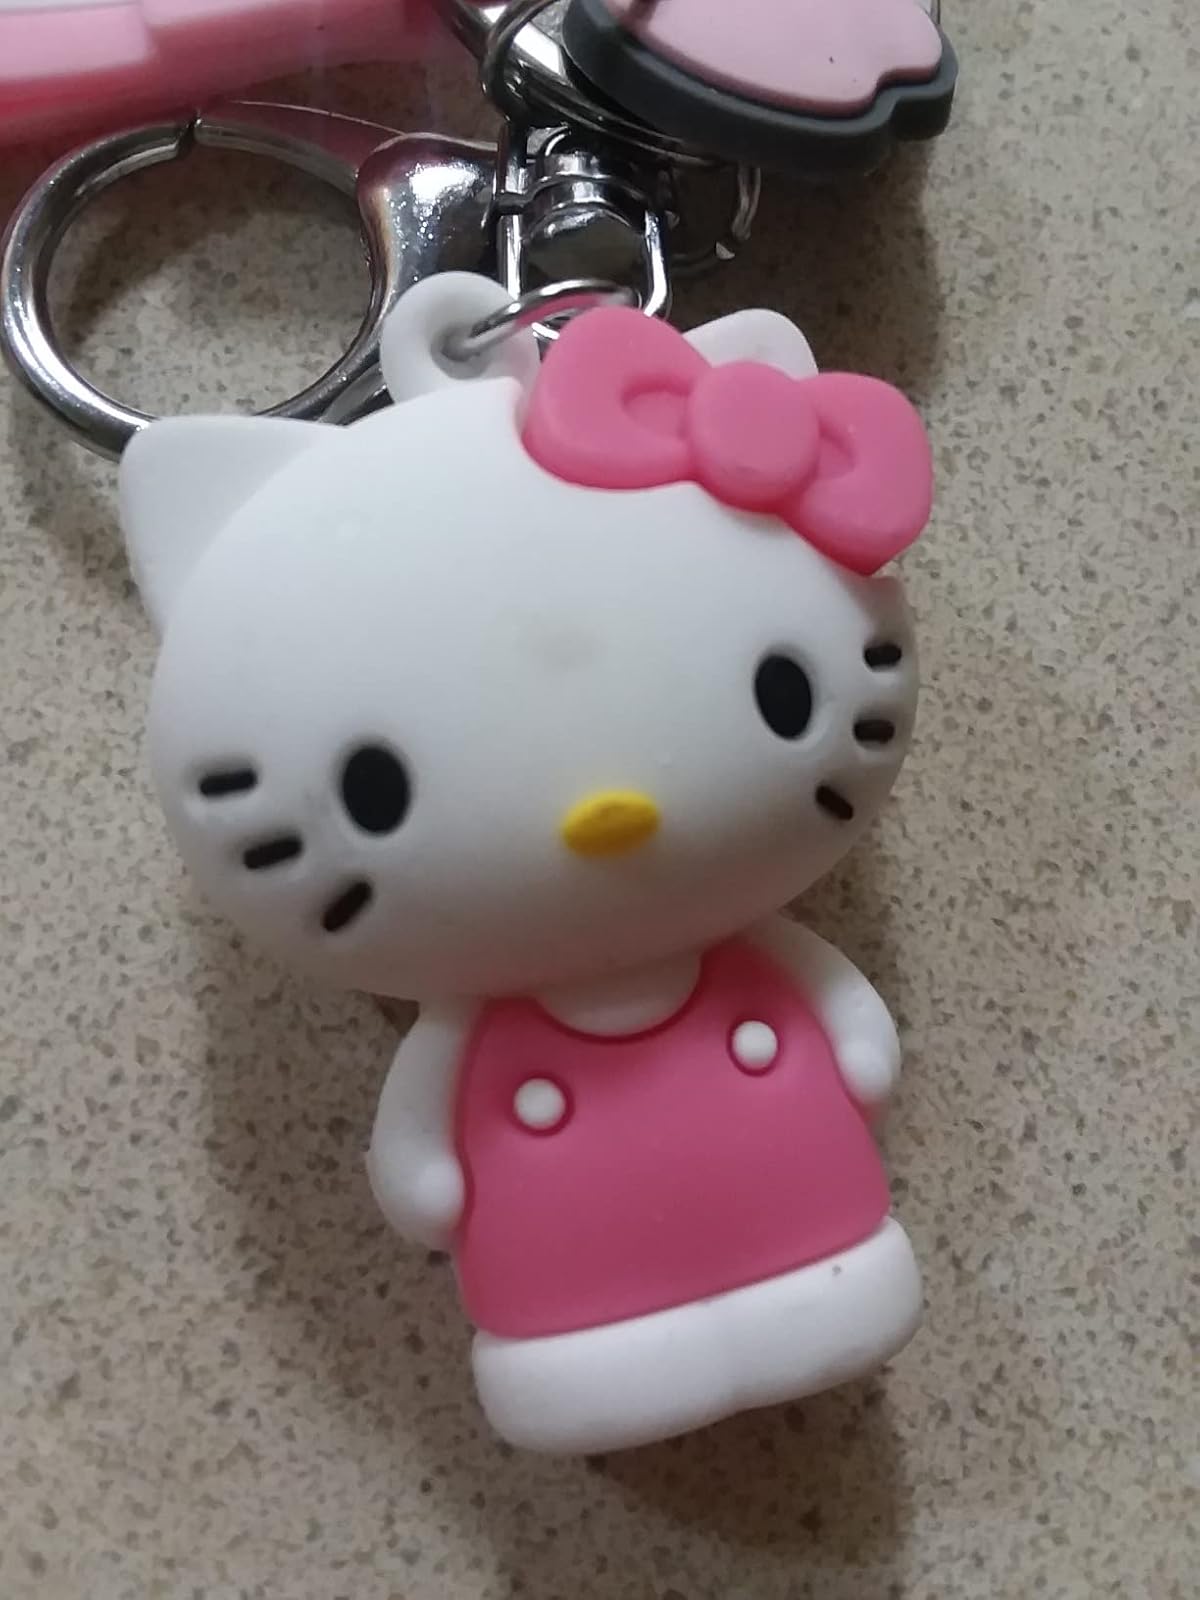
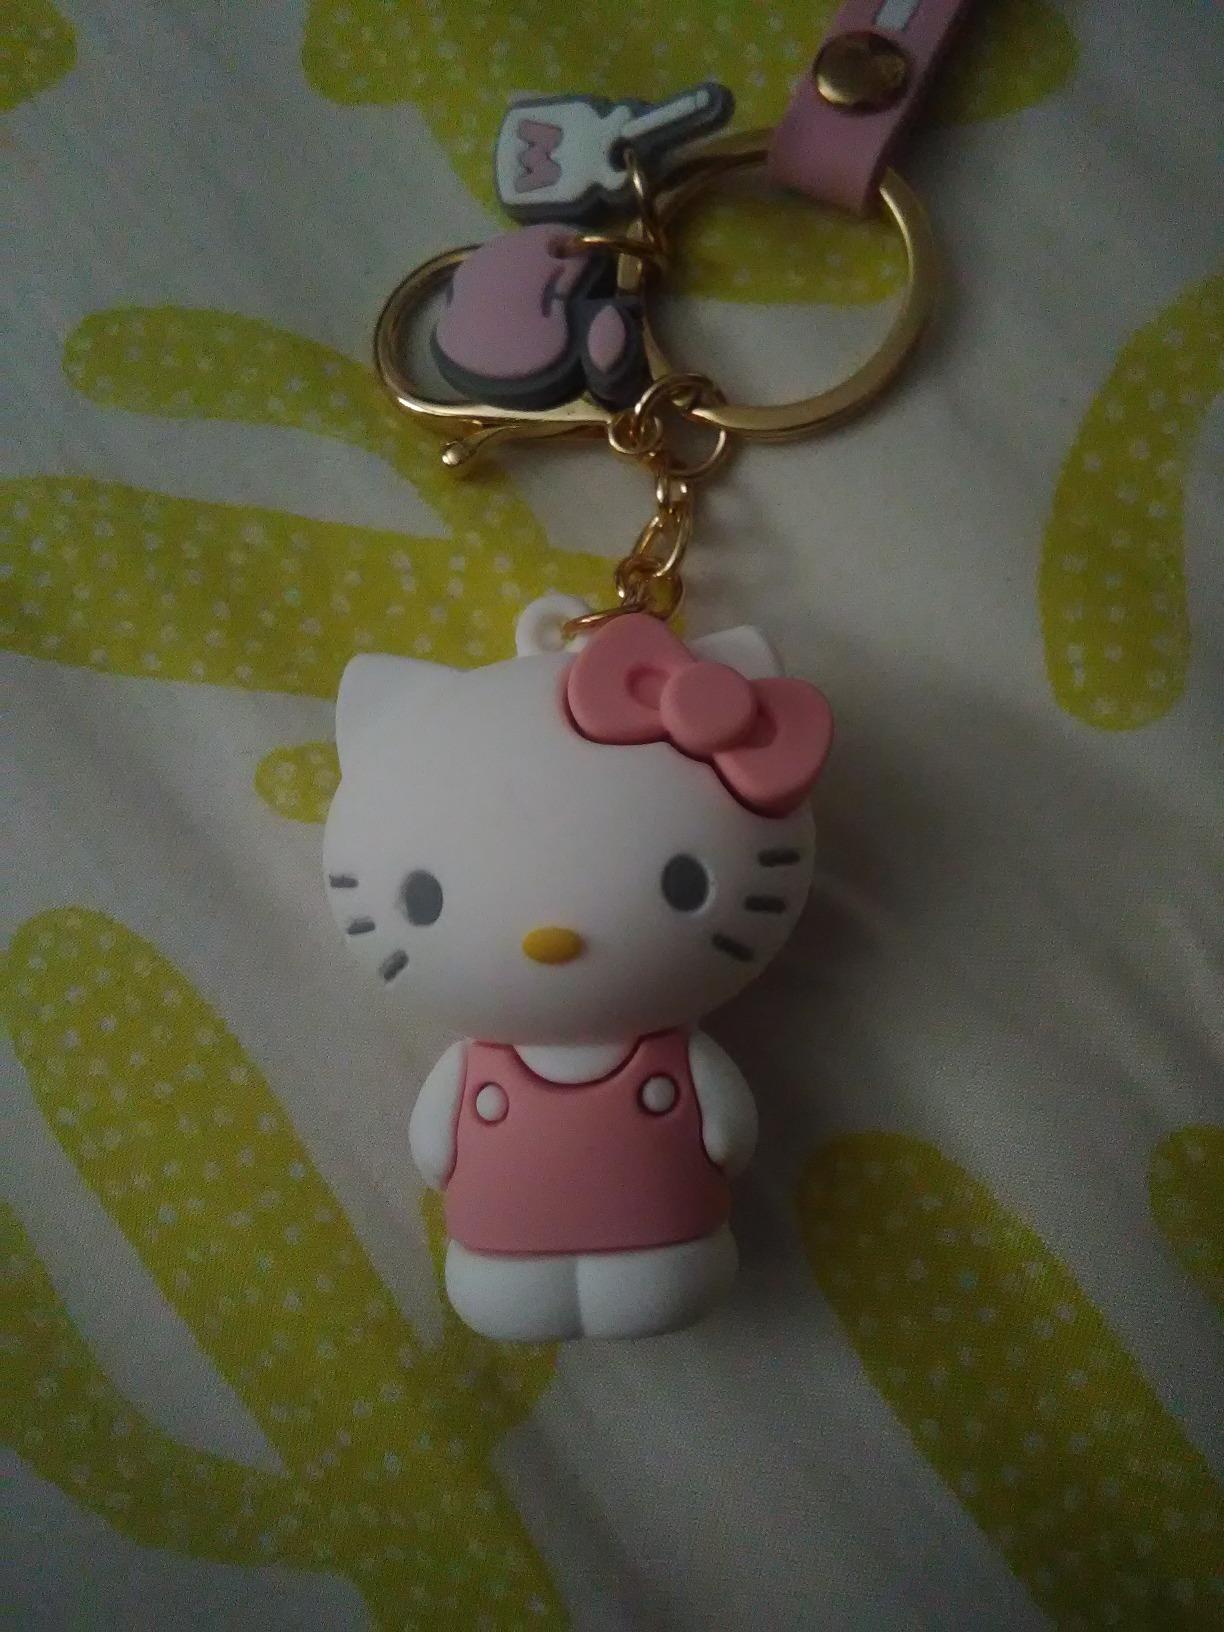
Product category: accessories_keychain
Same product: no